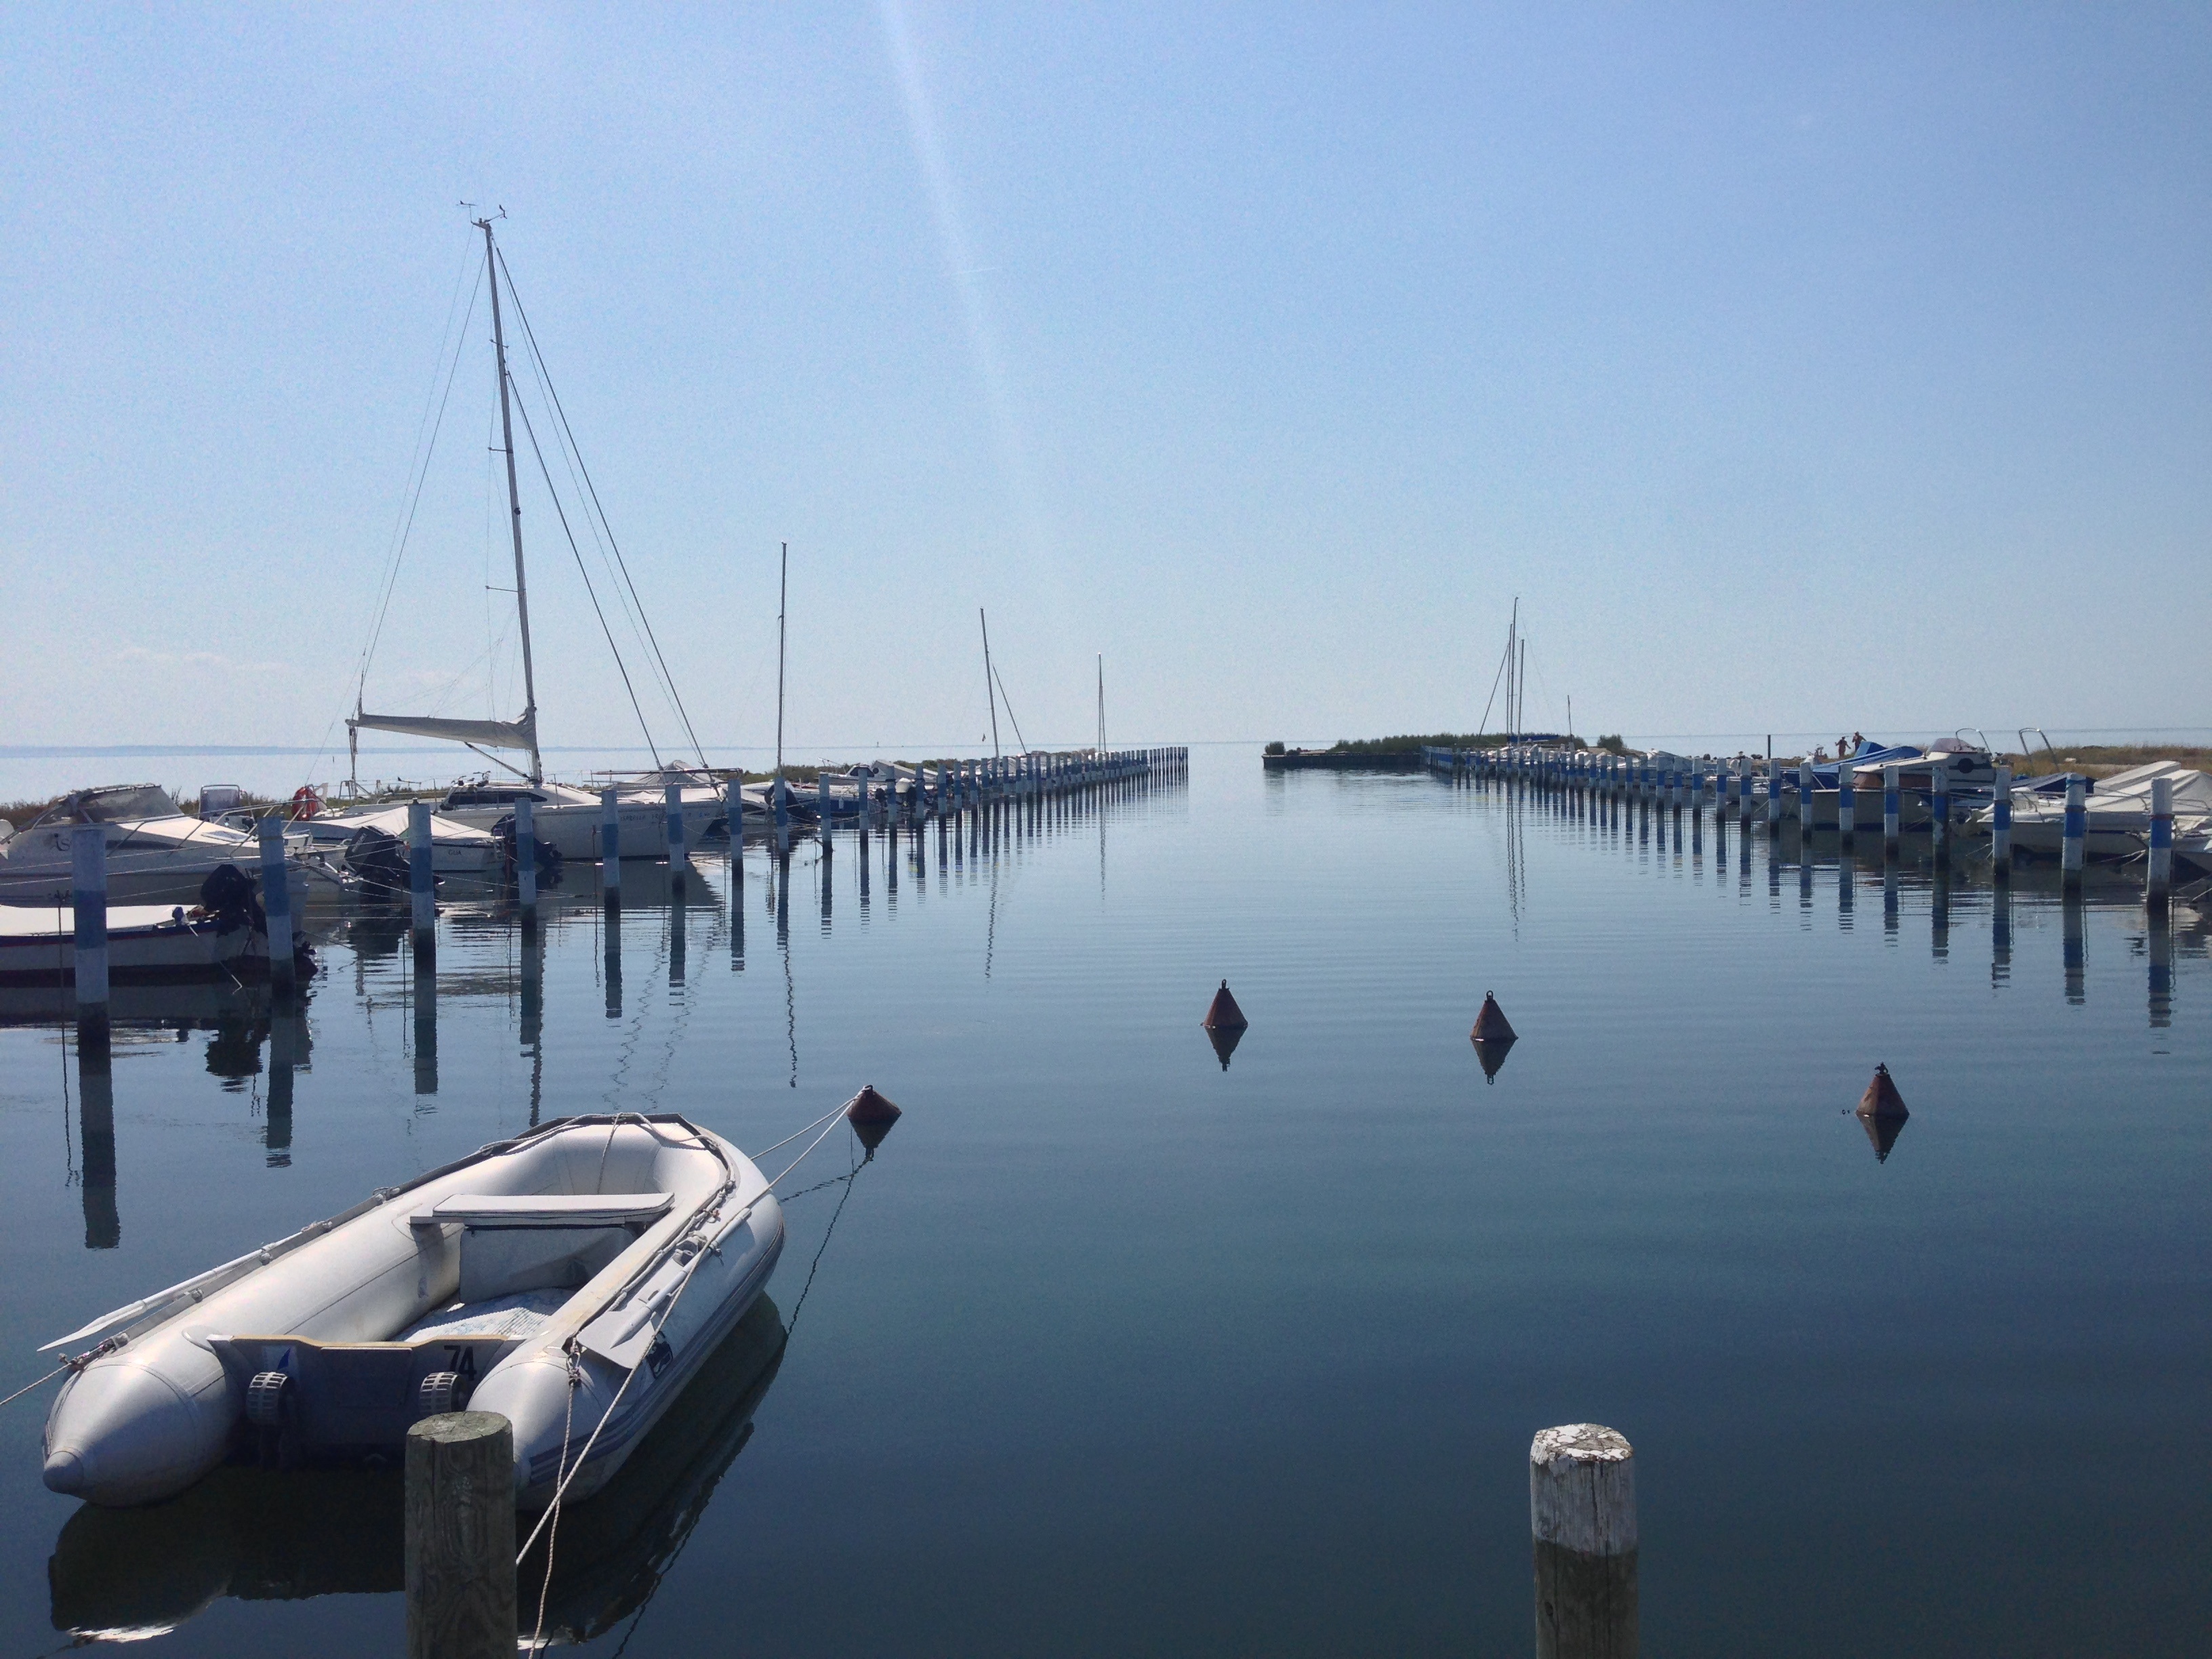
sea, coast, dock, boat, pier, vehicle, bay, harbor, marina, port, channel